General quarters

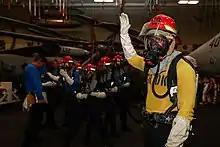
A general quarters drill taking place aboard the .

General quarters, battle stations, or action stations is an announcement made aboard a naval warship to signal that all hands (everyone available) aboard a ship must go to battle stations (the positions they are to assume when the vessel is in combat) as quickly as possible.